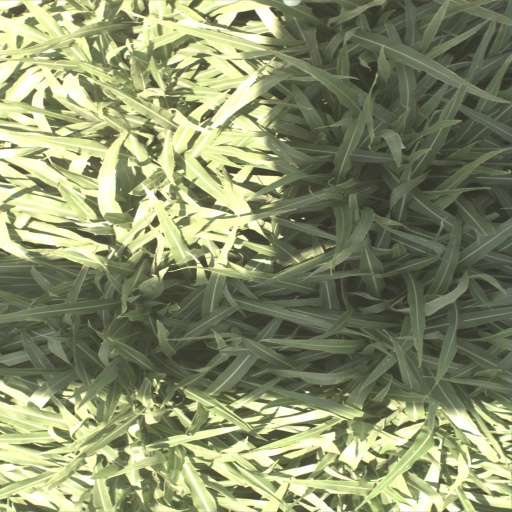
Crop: sorghum